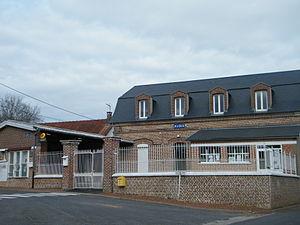
Mairie-école, relais postal de Gueschart, Somme, France.
Gueschart est une commune française située dans le département de la Somme, en région Hauts-de-France.